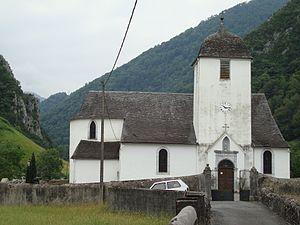
Escot est une commune française, située dans le département des Pyrénées-Atlantiques en région Nouvelle-Aquitaine.